Nino Sutidze

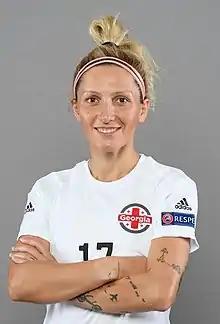
Nino Sutidze

Nino Sutidze (born 27 March 1992) is a Georgian women's footballer who plays as a defender. She played in the Turkish Women's First Football League for Ataşehir Belediyespor. She is a member of the Georgia women's national football team since 2011.